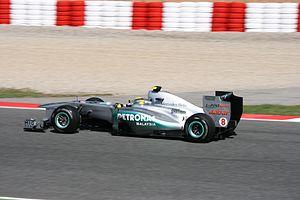
Le Grand Prix automobile d'Espagne 2011, disputé le 22 mai 2011 sur le Circuit de Catalogne, est la 844ᵉ épreuve du championnat du monde de Formule 1 courue depuis 1950 et la cinquième manche du championnat 2011. Il s'agit de la quarante-et-unième édition du Grand Prix d'Espagne comptant pour le championnat du monde, la vingtième disputée à Barcelone.